Louise Eates

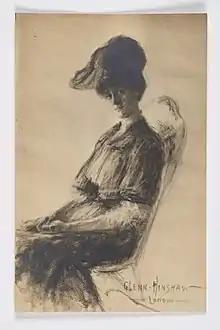
Postcard of Eates by Glenn Hinshaw

Louise Mary Eates (née Peters; 1877–1944) was a British suffragette, chair of Kensington Women's Social and Political Union and a women's education activist.